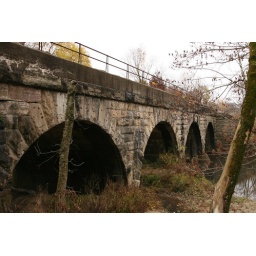
I had never seen so much detail in a train bridge before. So I took a photo.